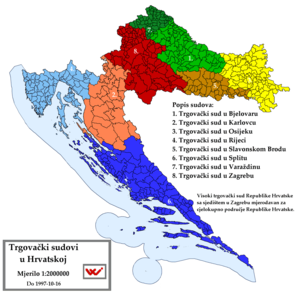
Commercial tribunal du République de Croatie